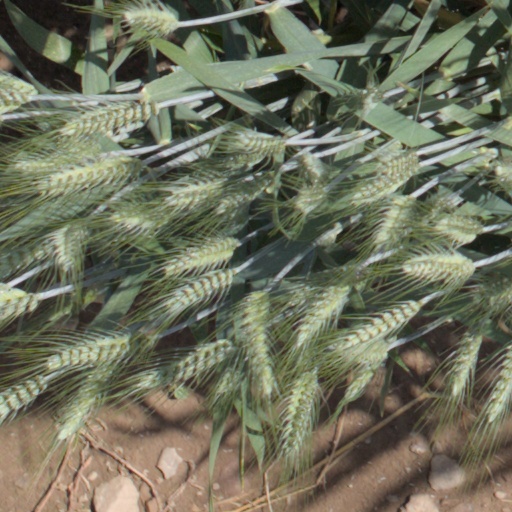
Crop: wheat